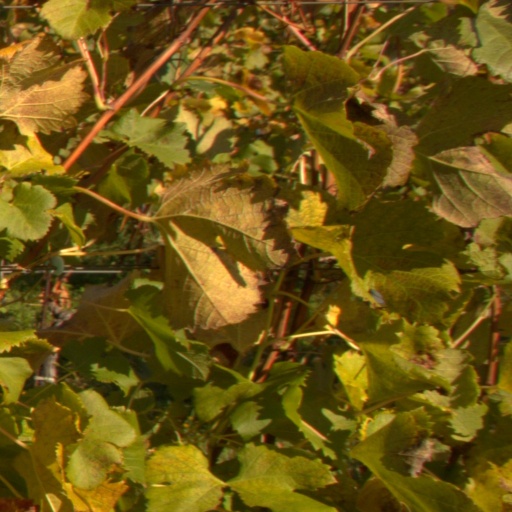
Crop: grape